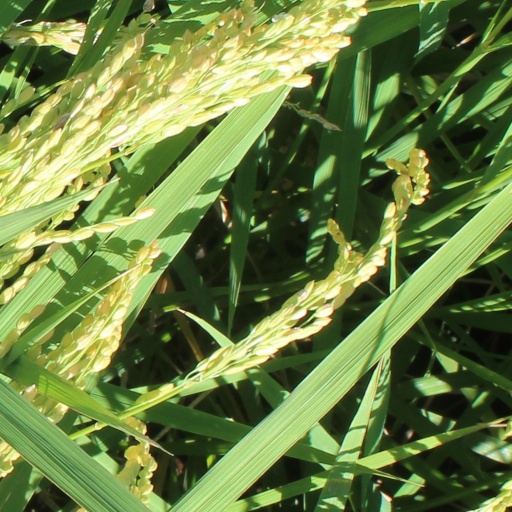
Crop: rice